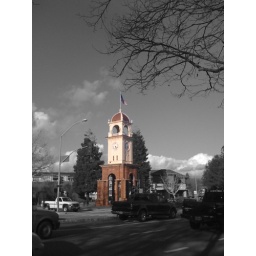
The clock tower in downtown Santa cruz, California. Edited using colorsplash